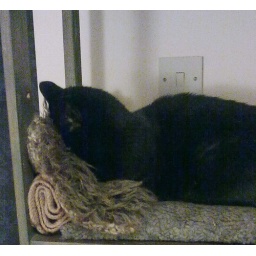
chicken in white wine sauce. nuff said.